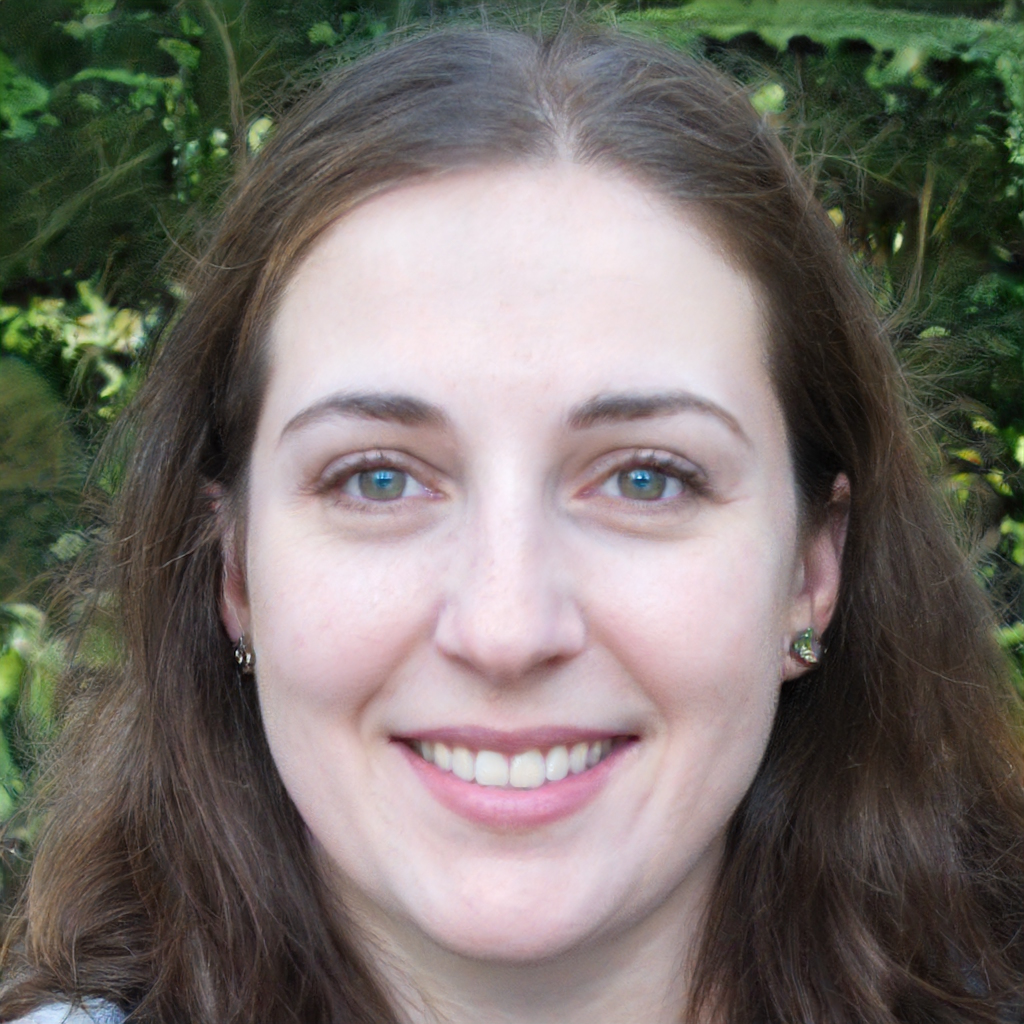
Label: Colored